Tottington, Greater Manchester

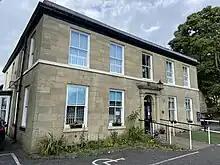
Tottington Hall has been the village library since the 1970s, operated by volunteers since 2018 after Bury Council announced its closure

Tottington Cenotaph was dedicated to victims of the First World War in 1930. Built of Portland stone as is the Cenotaph in London; it bears the inscription "We owe more tears to those dead men than time shall see us pay"; a line taken from Shakespeare's play Julius Caesar. It was designed by Lancastrian sculptor Walter Marsden and features two bronze wreath badges; one featuring a peace dove and the other the rising sun.